Anthony Johnson (colonist)

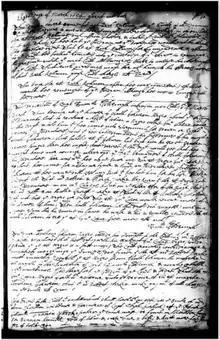

Parker offered Casor work, and he signed a term of indenture to the planter. Johnson filed a Freedom suit against Parker in the Northampton Court in 1654 for the return of Casor. The court initially found in favor of Parker, but Johnson appealed. In 1655, the court reversed its ruling. Finding that Anthony Johnson still "owned" John Casor, the court ordered that he be returned with the court dues paid by Robert Parker.